Earth trojan

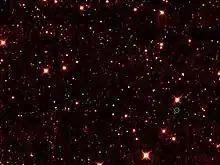
, one of the two known Earth trojans, is located at the lower right, circled by a small green ring.

An Earth-based search for objects was conducted in 1994, covering 0.35 square degrees of sky, under poor observing conditions. That search failed to detect any objects: